The Law of Dreams

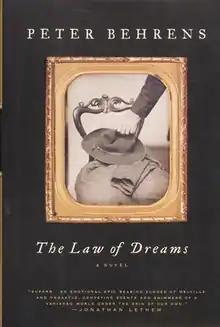

The Law of Dreams is a historical fiction novel about the Great Famine of Ireland by Canadian author Peter Behrens. Published in 2006 by House of Anansi Press, it was the recipient of that year's Governor General's Award for English language fiction.